Irinjalakuda

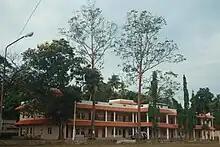
Irinjalakuda Municipal Office

Irinjalakuda is governed by Irinjalakuda Municipality. The municipality was formed on 8 February 1936 with an area of 11.24 square kilometres.